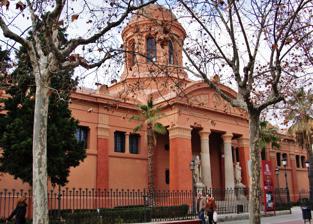
Building: Biblioteca Museu Víctor Balaguer
Country: Spain
Year built: 1884
This article has an unclear citation style . The references used may be made clearer with a different or consistent style of citation and footnoting . ( June 2011 ) ( Learn how and when to remove this message ) Biblioteca Museu Víctor Balaguer Víctor Balaguer Museum & Library building and grounds Established 1884 Location Vilanova i la Geltrú Director Mireia Rosich Public transit access Vilanova i la Geltrú Railway Station Website www .victorbalaguer .cat /en The museum library The Biblioteca Museu Víctor Balaguer (Víctor Balaguer Museum & Library) is located in Vilanova i la Geltrú , province of Barcelona , Catalonia , Spain and was founded in 1884 by Víctor Balaguer so as to thank the city for its support during his politician career. Since 2000 the museum is part of the National Art Museum of Catalonia and the library is part of the National Library of Catalonia . Building Entrance to the main building with stairs flanked by the sculptures of Francesc Armanyà and the poet Manuel de Cabanyes , and the inscription Surge et Ambula . The building was built between 1882 and 1884, it is from the architect Jeroni Granell i Mundet and it is located in the centre of Vilanova i la Geltrú, surrounded by the railway station, the superior engineering technical college of Vilanova i la Geltrú of the Polytechnic University of Catalonia and the library of this college. It was specifically conceived as a library and museum , which was unusual at that time. The building is temple -shaped, and it has neo-Egyptian and neo-Greek ornamental elements, distinctive details of public architecture in Catalonia at the end of the 19th century, just before the Modernisme arrived. On the facade of the building we can find the sculptures of the archbishop Francesc Armanyà and the poet Manuel de Cabanyes , who were relevant figures of Vilanova at the 19th century. On top of the main entrance it can be read the headword Surge et Ambula (stand up and walk in Latin). It is also relevant the 19th century garden that surrounds the building. Here we can find the so-called Santa Teresa House, the place where Víctor Balaguer lived during his stays in Vilanova. Over the years the building has undergone several alterations and changes, but in the last one they choose recovering the original style designed by Granell and therefore recovering the natural light inside the halls. Library It was conceived to make known, through objects and documents of all kinds, the entirety of the knowledge. His founder contributed with books, magazines and other documents. The founder's intention was to open it to any citizen "without any kind of economic or social exclusion" it was the precedent of Catalan public libraries. The collection's classification and layout are the result of research by the librarian and printer Joan Oliva i Milà , who studied other European libraries so as to see which the best organization for the new centre was. In that moment, it stressed a big table where the readers had at his disposal journals and magazines from different places that allowed them always being informed. Nowadays, there are 50.000 books and almost 2.000 daily publications from between 18th and 19th century. Moreover, there also are around 50.000 letters and several literary and political manuscripts from Víctor Balaguer. All of this turns it into one of the richest bibliographic collections of the 19th century in Catalonia . It also has documents, personal or artistic archives from personalities such as Enric Cristòfor Ricart , Joan Alemany i Moya and Eduard Toldrà , as well as the personal bibliographic found of Joan Rius Vila , José Cruset and the gastronomic figure J.E.Roig Santacana among others. Collections The arts gallery hall Egyptian hall As the ancient collectors of the 19th century, the collection is divided into several subcollections because of Balaguer's multidisciplinary interest. Although the majority of the collection was given by Balaguer, the museum has incorporated and enriched his collections through the years with several donations and acquisitions. As of 2023, the museum's artistic holdings consist of 10,500 different objects, with an emphasis on painting and sculpture of the 19th century. Since the year of its foundation, the Museo del Prado has deposited several works that are changed periodically. This deposit is often made up of Castilian, Andalusian and Valencian paintings from between the 16th and the 18th century, there are works from well-known artists such as El Greco , Francisco Goya or Jusepe de Ribera among others. The museum also preserves the municipal Catalan painting collection of the 19th century that until 1996 was shown at Castell de la Geltrú . Art gallery 19th century painting and sculpture In the arts gallery hall there is one of the best Catalan painting collections of the 19th century, with works from Santiago Rusiñol , Ramon Casas i Carbó , Joaquim Vayreda , Ramon Martí Alsina , Pau Carbonell and Dionisio Baixeras Verdaguer among others. It basically shows the founder's original collection and paintings donated by the own artists. The works are shown in chronological order so as to evoke Roma's school about Catalan art in the 19th century. In the hall there also is the Monteleon's park defense from Joaquín Sorolla , known popularly as the Second of May Prado's property. Baroque painting In the Prado hall there is an important collection of baroque painting coming from the Museo del Prado . There are works such as "The Holy Family" from El Greco and other paintings from Luca Giordano , Bartolomé Esteban Murillo , Peter Paul Rubens , Jusepe de Ribera , etc. Castilian and Andalusian schools are more represented here than the Flemish and the Italian. The paintings are distributed in four big thematic areas: religious painting, portrait, mythology and nature, including still life. 20th century painting and sculpture At the second floor halls there are paintings and sculptures of the main artists of the first half of the 20th century such as Santiago Rusiñol , Ramon Casas i Carbó , Hermenegildo Anglada Camarasa , Joaquim Mir , Isidre Nonell , Francesc Domingo or Xavier Nogués among others. Most of these paintings are small and they were donated to the Institution in 1956. The year gives the name to the whole collection as Legate of the 56. Related with the local history there is a hall with paintings of the old Cafè Foment and a little space with works from the Vilanova School. At this floor there is also a contemporary arts collection from the 1950s and '60s, with paintings from Albert Ràfols Casamada , Hernández Pijuan , Joan-Josep Tharrats , Josep Guinovart i Bertran , Antonio Saura ... and sculptures from Àngel Ferrant and Andreu Alfaro among others. The majority of this collection works come from the first Barcelona Museum of Contemporary Art founded in 1963 so as to prevent the dispersion of this important collection, considered as the most complete informalist arts collection in Catalonia. There is a temporary show hall too. Archaeology and ethnography Egyptian collection There is an Egyptian hall where there can be found authentic objects from the Ancient Egypt . It stresses for its singularity the little mummy of a five years old kid called Nesi, one of the five unique mummies that are nowadays preserved in Catalan museums.  The museum's Egyptian collection was the first one in Catalonia and was donated in 1886 by Eduard Toda i Güell a diplomatic figure, writer and a close collaborator with Víctor Balaguer in the Renaixença movement. Some of the pieces of the collection come from Sennedjem's tomb in Deir el-Medina (west Thebes) where Eduard Toda collaborated. Pre-Columbian collection The pre-Columbian collection groups objects from the most significant zones of Mesoamerica especially from the Mexican plateau, Central America and South America . Most of the pieces of the collection were donated by diplomatic figures and distinguished personalities who travelled to the zone and sometimes took part of archaeological excavations. One of the people who contributed to enlarge the collection was Wilson's Baroness Emilia Serrano (1834–1922). The pre Columbian objects in Catalonia appeared in the 19th century when sailors and dealers, known as indianos , came back home bringing curiosities from the Americas . Philippine collection The collection is made up of objects from daily life, war and religious coming from international expositions such as the Anthropological Sciences Contest of Paris in 1878 or the Philippine General Exposition of the Palacio de Cristal del Retiro of Madrid in 1887. Oriental collection The Oriental collection is made of three big donations from Eduard Toda, Francesc Abellá and Juan Mencarini. All of them had a good relationship with Víctor Balaguer. This collection stresses the numismatic collection donated by Juan Mencarini. It is made up of his direct purchase in China and they are represented almost all de dynasties of the Chinese imperial past. It was donated in 1888. Archaeological collection The archaeological collection is made of two big blocks: the foundational donations coming from different parts of the world; and the ones coming from local excavations especially from Garraf , Alt Penedès and Baix Penedès .  The main sites represented are Darró, Solicrup, Masia Nova, Cova Verda and Cova de Can Sadurní. In the foundational donations block there are two groups: 1) donations when Víctor Balaguer was alive, 2) donations after his death until 1939. In the excavations block there are 3 groups: 1) foundational excavations until 1939, 2) excavations carried out by the Studies Centre of the Library Víctor Balaguer (1951–1982) and 3) excavations deposited at the Museum Balaguer until now. Decorative arts collection This collection is made up of other smaller collections (glass, ceramics and metal) that give a full image of Víctor Balaguer's collecting passion. Little but splendid samples that have exceptional objects such as a Mozarabic mortar from the 12th century. Children's corner Children's Corner In December 2010 the Children's Corner was inaugurated. It is a new permanent space in the museum addressed to children, here they can draw and express in an artistic level. Tactile look The museum also has a multisensorial module called "Tactile Look", a tactile interpretation space addressed to everybody but especially adapted and designed for those visitors that have visual difficulties, blindness or to disabled people. Library bulletin The Victor Balaguer Library Museum's bulletin (ISSN 0212-6168) is an annual informative publication edited by the Library Museum Víctor Balaguer's Friends' Association. It collects information related with the bibliographic and artistic collection from Balaguer's Institution. It talks about the library's search and the activities carried out during the previous year at the Institution. It is available on the website raco.cat. See also List of museums in Catalonia Can Papiol Romanticism Museum References